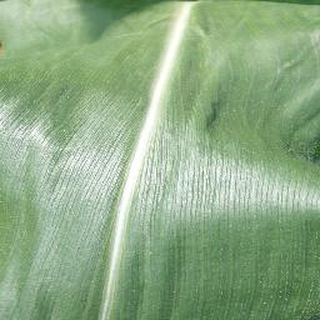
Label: healthy_corn